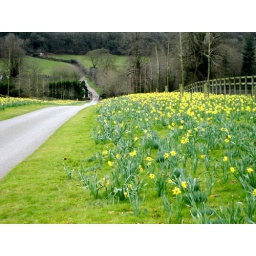
Literally for miles there were hundreds of these blooming flowers as I walked down this road in Blarney, Ireland.